Saint Seiya Omega

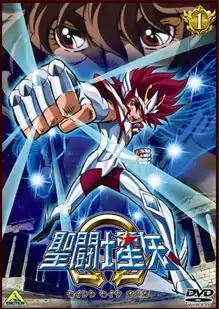
Cover of the first release of "Saint Seiya Omega" featuring Pegasus Koga and Sagittarius Seiya.

is an anime series produced by Toei Animation. It is a spin-off of the "Saint Seiya" anime series written and illustrated by Masami Kurumada, produced in commemoration of the 25th anniversary of the franchise. The series began broadcasting in Japan on TV Asahi on April 1, 2012.